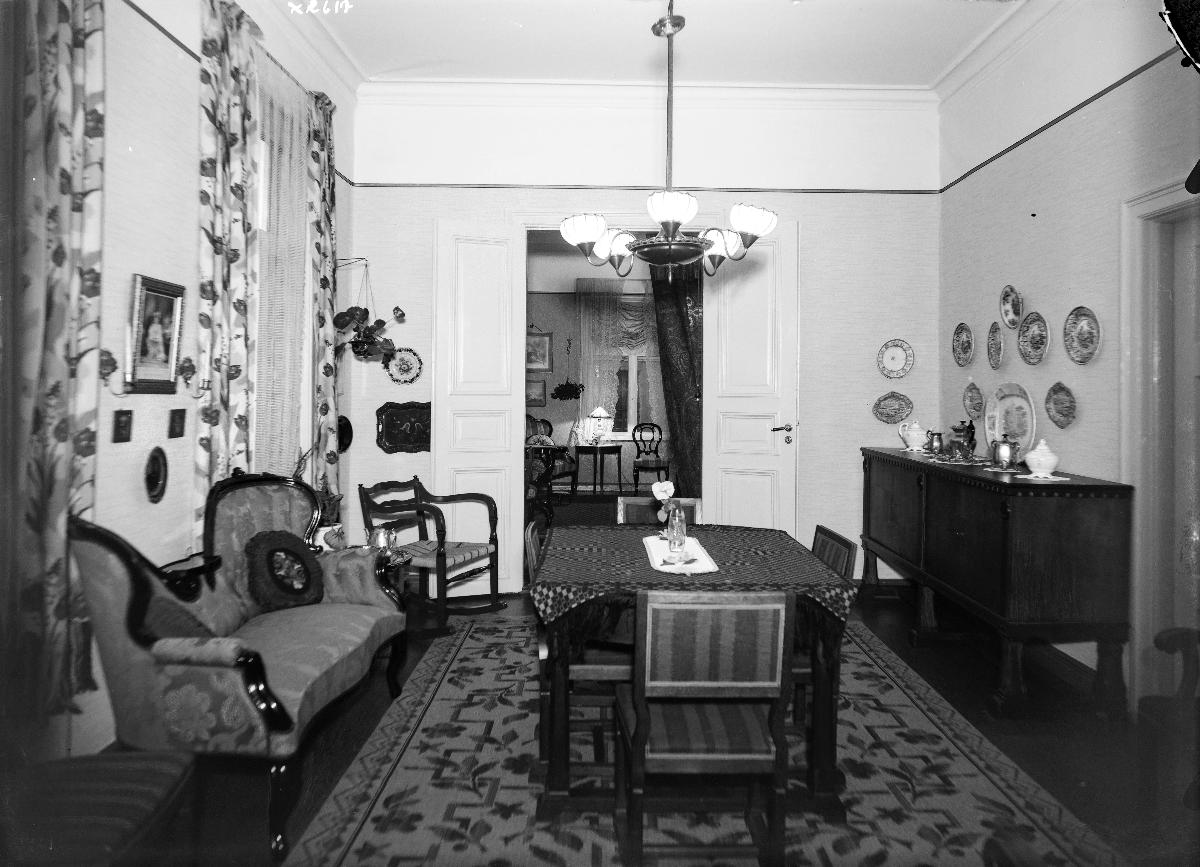
Huone yksityisasunnossa
A room in a residence
sisällön kuvaus: Huone yksityisasunnossa vuonna 1940. content description: A room in a residence in 1940.
Vuosi: 1940
Paikka: Suomi
Aiheet: sisäkuva; huoneet; asunnot; asuinrakennukset; huonekalut; sisustus; ruokailutilat; rooms; housings; residential buildings; furniture; interior decoration; dining areas; rum; bostäder; bostadshus; möbler; inredning (verksamhet); matrum